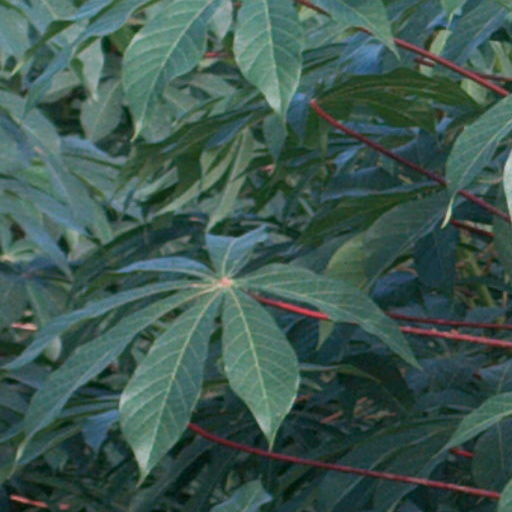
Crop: cassava